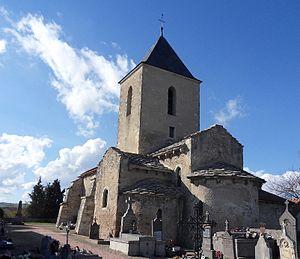
Église Saint-Julien (Inscrit) This building is indexed in the Base Mérimée, a database of architectural heritage maintained by the French Ministry of Culture,
L'église Saint-Julien est une église située à Poëzat, en France.
Cet article recense une partie des monuments historiques de l'Allier, en France.